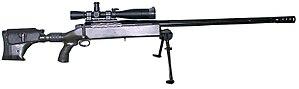
Un record de distance de tir létal pour un tireur d'élite est un tir mortel effectué par un sniper atteignant sa cible à une distance qui jusqu'alors n'avait jamais été atteinte. Les snipers ont une longue histoire derrière eux concernant le développement du tir à longue distance.
Le McMillan Tac-50 est un fusil de précision américain, produit à Phoenix dans l'Arizona par la McMillan Brothers Rifle Company. Cette arme est conçue pour du tir anti-matériel et anti-personnel.
McMillan Firearms est un fabricant d'armes américain, dont les produits les plus connus sont le McMillan Tac-50 et le .50 BMG.